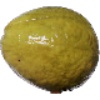
Label: Guava 1